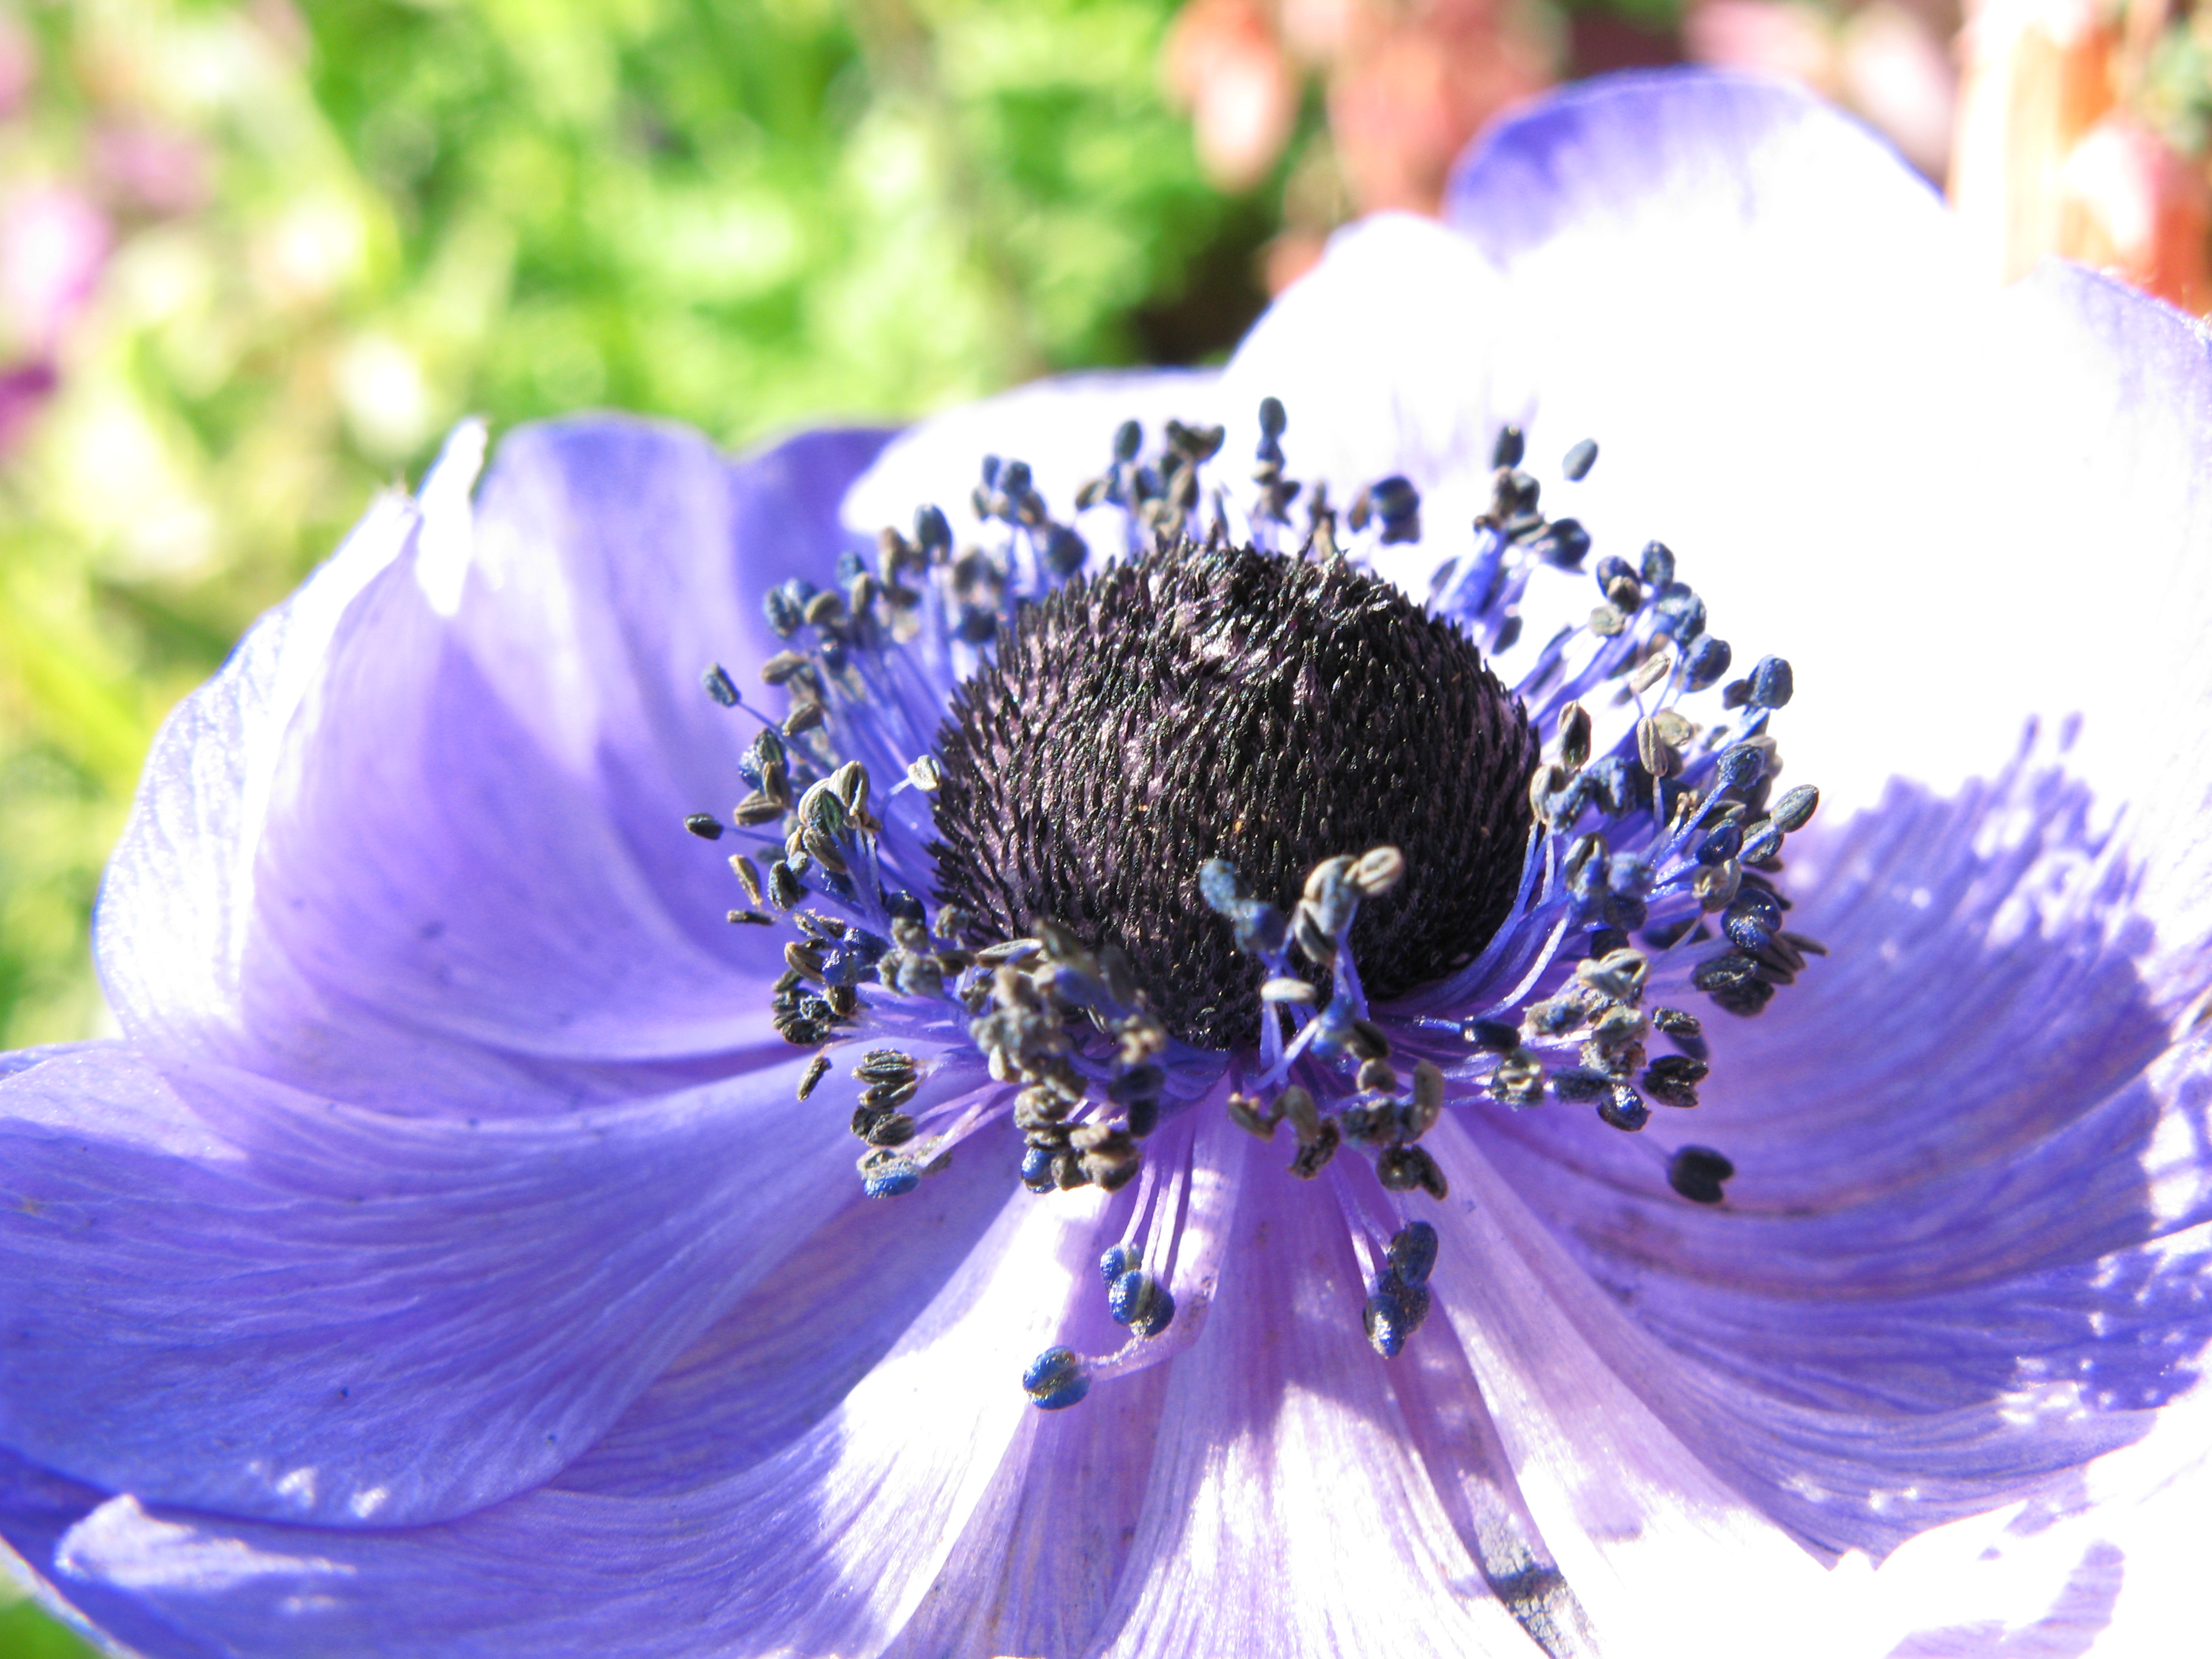
blossom, plant, flower, petal, pollen, high, produce, blue, flora, wildflower, cool image, hires, anemone, hi, res, resolution, g7, coronaria, macro photography, flowering plant, land plant